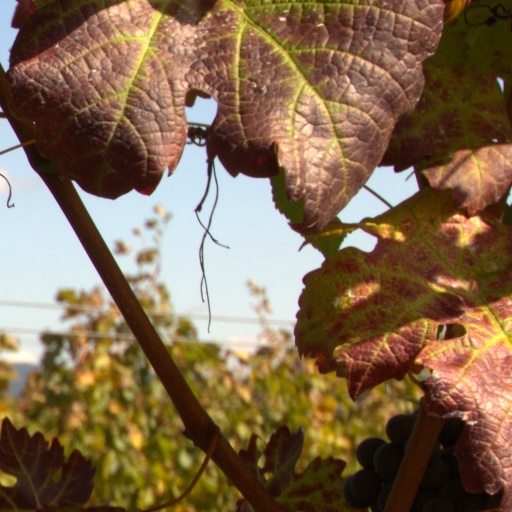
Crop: grape